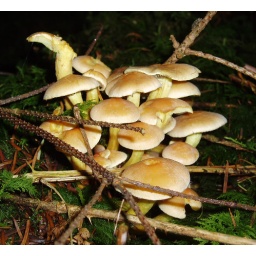
mushrooms growing in a pine forest